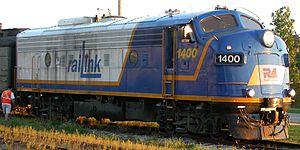
Les unités F de EMD sont une ligne de locomotives diesel-électriques produites entre novembre 1939 et novembre 1960 par General Motors Electro-Motive Division et General Motors-Division Diesel.